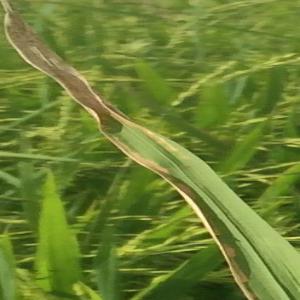
Disease: Bacterialblight